Jan van Eyck

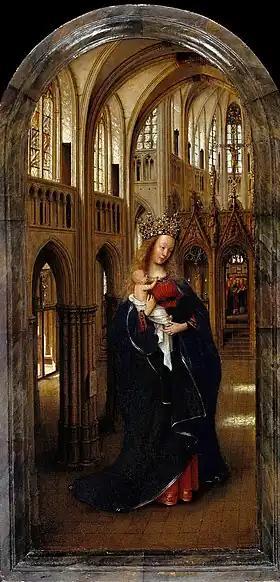
"Madonna in the Church", . Gemäldegalerie, Berlin

Mary's role in his works should be viewed in the context of the contemporary cult and veneration surrounding her. In the early 15th century Mary grew in importance as an intercessor between the divine and members of the Christian faith. The concept of purgatory as an intermediary state that each soul had to pass through before admission to heaven was at its height. Prayer was the most obvious means of decreasing time in limbo, while the wealthy could commission new churches, extensions to existing ones, or devotional portraits. At the same time, there was a trend towards the sponsorship of requiem masses, often as part of the terms of a will, a practice that Joris van der Paele actively sponsored. With this income he endowed the churches with embroidered cloths and metal accessories such as chalices, plates and candlesticks.